Mabel Mangakāhia

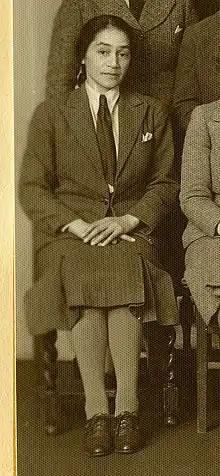
Mangakāhia in her post graduate school class photo in 1939

Mēpara Te Aowhaitini Mangakāhia (4 September 1899 – 23 August 1940), known by the anglicised version Mabel of her given name, was a New Zealand district nurse who provided health support to Māori communities across the North Island. She was the most eminent and successful Māori nurse of her day.